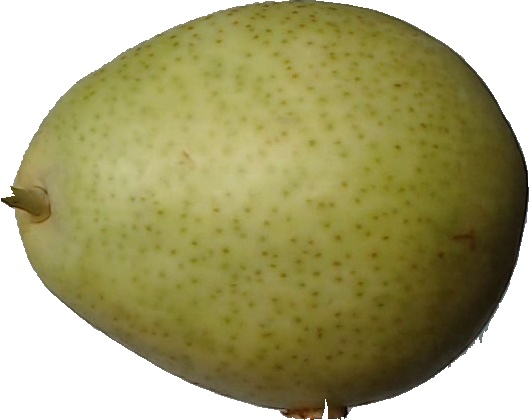
Label: pear_1